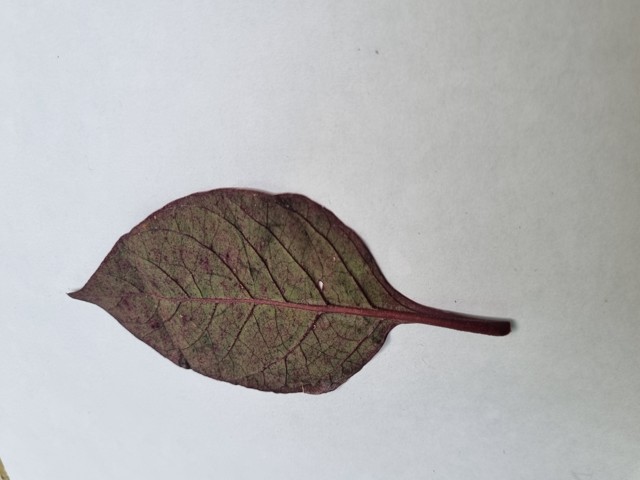
Plant: kalochitra